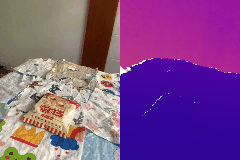
Label: donut